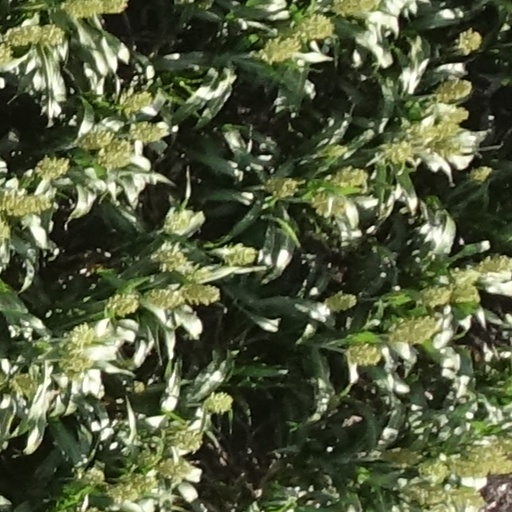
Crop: sorghum